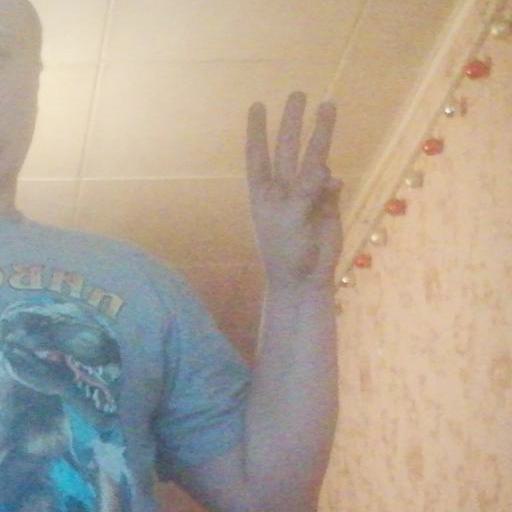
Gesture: three